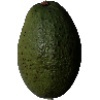
Label: Avocado 1